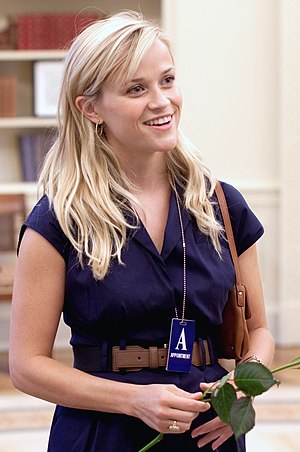
Reese Witherspoon
Reese Witherspoon, den 25. juni 2009
Laura Jeanne Reese Witherspoon er en amerikansk skuespiller og producer.